1952 Toronto municipal election

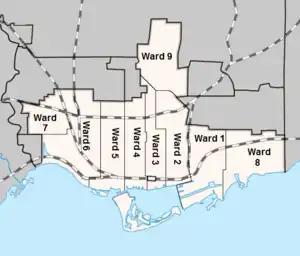
Ward boundaries used in the 1952 election

Results are taken from the December 3, 1953 "Toronto Star" and might not exactly match final tallies.